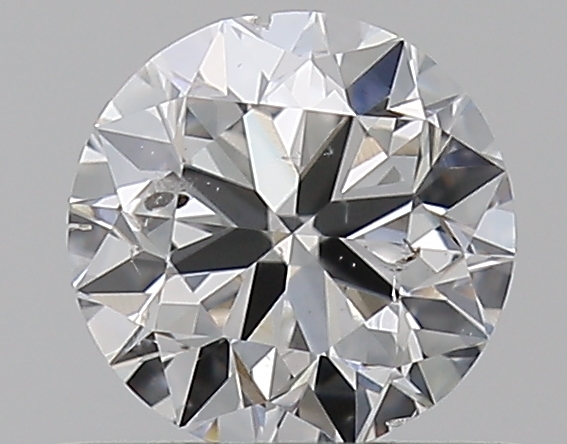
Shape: round
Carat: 0.5
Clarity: SI2
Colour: F
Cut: VG
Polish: EX
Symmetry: VG
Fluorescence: N
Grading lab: GIA
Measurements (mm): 4.94 x 4.99 x 3.15